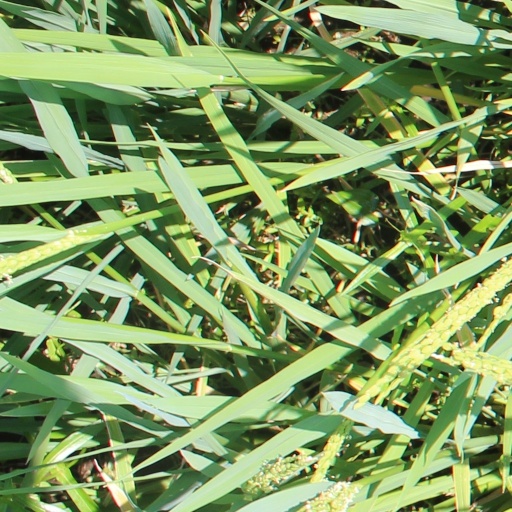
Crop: rice